University of Houston–Clear Lake

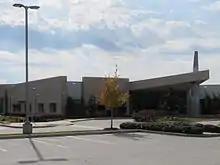
UHCL Pearland Campus

UHCL operates a branch campus situated on 40 acres of land in Pearland. City of Pearland officials and UHCL administrators began discussing opportunities to work together in 2004. The Texas Higher Education Coordinating Board approved the addition of the campus in 2007 and construction began in 2009. The 30,659 square foot building opened for classes in August 2010. Before the campus opened, a scholarship endowment was established to benefit Pearland residents who attend classes at the center.